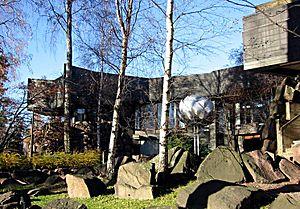
Dipoli est un centre de congrès situé à dans le campus d'Otaniemi de l'université Aalto à Espoo en Finlande.
Frans Reima Ilmari Pietilä est un architecte finlandais.
L'Architecture moderne ou Mouvement moderne naît du passage progressif de la campagne à la ville dans un contexte de changements techniques, sociaux et culturels liés à la révolution industrielle. Les conséquences se font sentir dans la construction et l'urbanisme entre la fin du XVIIIᵉ siècle et le début du XIXᵉ siècle et plus précisément dans l'après guerre après Waterloo. Puis une ligne cohérente de pensée se produit pour la première fois en Angleterre avec William Morris en 1860 mais le point crucial du processus qui met la théorie et la pratique face à la réalité est atteint par Walter Gropius en 1919 quand il ouvre le Bauhaus de Weimar. C'est à ce moment que l'on peut parler au sens strict du terme de mouvement moderne.